Toronto Zoo

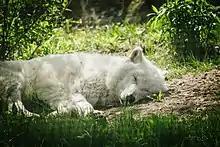
An Arctic wolf sleeping in the Tundra Trek

The Canadian Domain is situated in the Rouge Valley. The Canadian Domain was built in accompaniment with the Canadian Domain Ride, which exhibited North American animals in their native environment. Featured species in this area include moose, wood bison, cougars, bald eagles, raccoons, and grizzly bears.